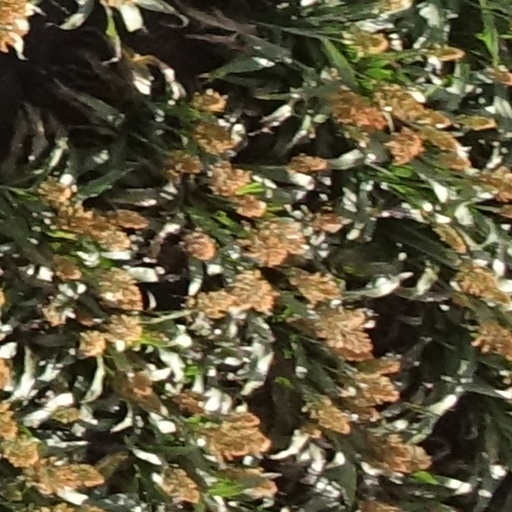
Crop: sorghum